Ken Holtzman

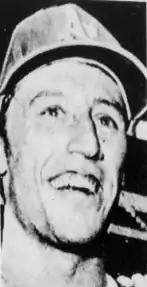
Holtzman in 1974

Holtzman asked to be traded at the end of the 1971 season, so he was dealt to the Oakland Athletics in November in exchange for outfielder Rick Monday. Oakland had won the Western division in 1971 but were swept by the Baltimore Orioles in the American League Championship Series. This was just as Oakland began its run of three straight World Series titles.